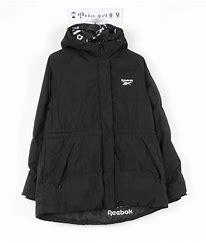
Brand: Reebok
Model: 100